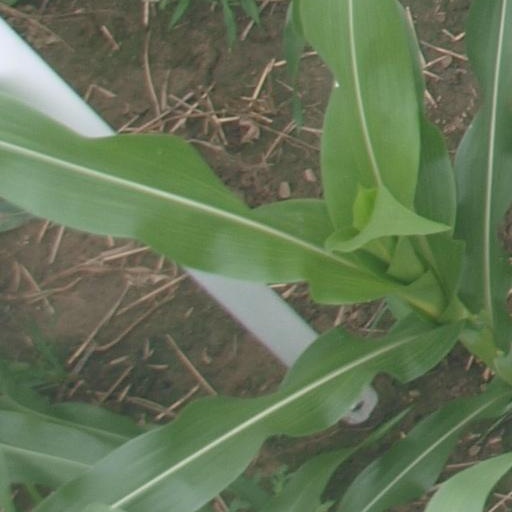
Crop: maize; corn